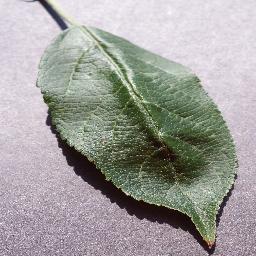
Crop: apple
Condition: healthy